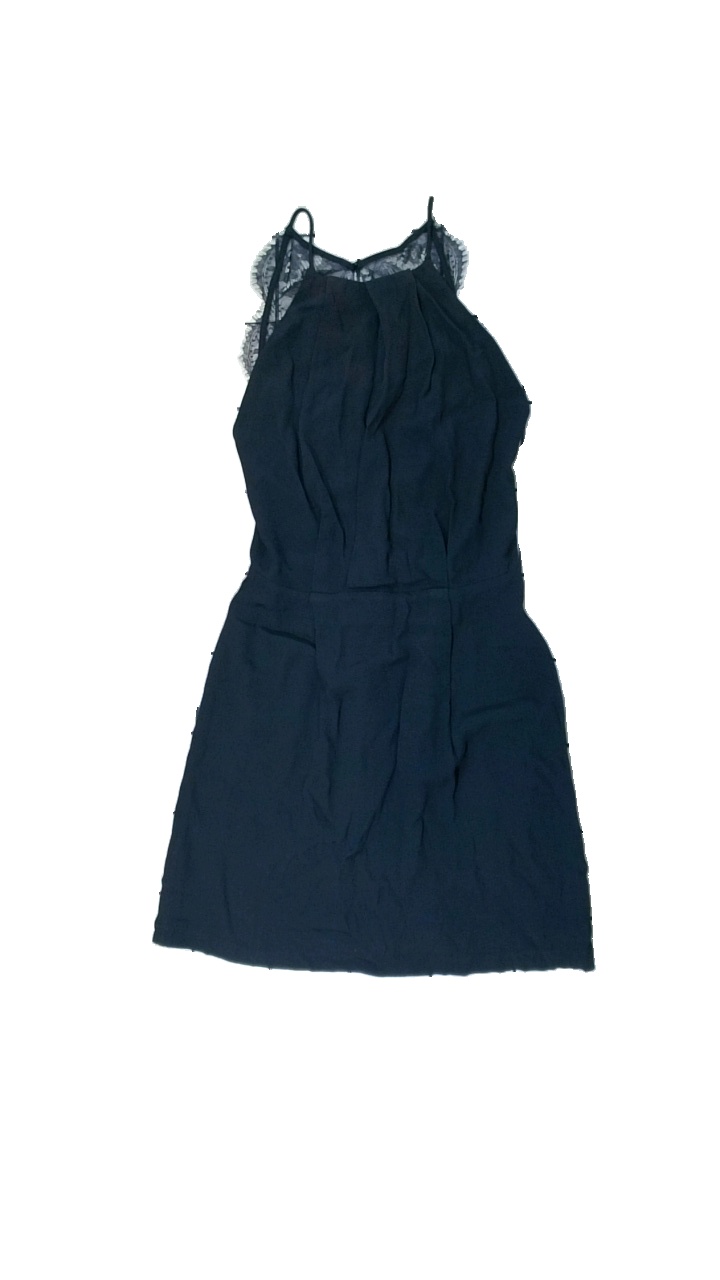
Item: Dress (Ladies)
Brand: Samsö
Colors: Blue
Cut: Regular
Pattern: Lace
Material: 100% viscose
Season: Summer
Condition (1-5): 3
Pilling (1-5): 5
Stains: Major
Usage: Recycle
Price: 50-100